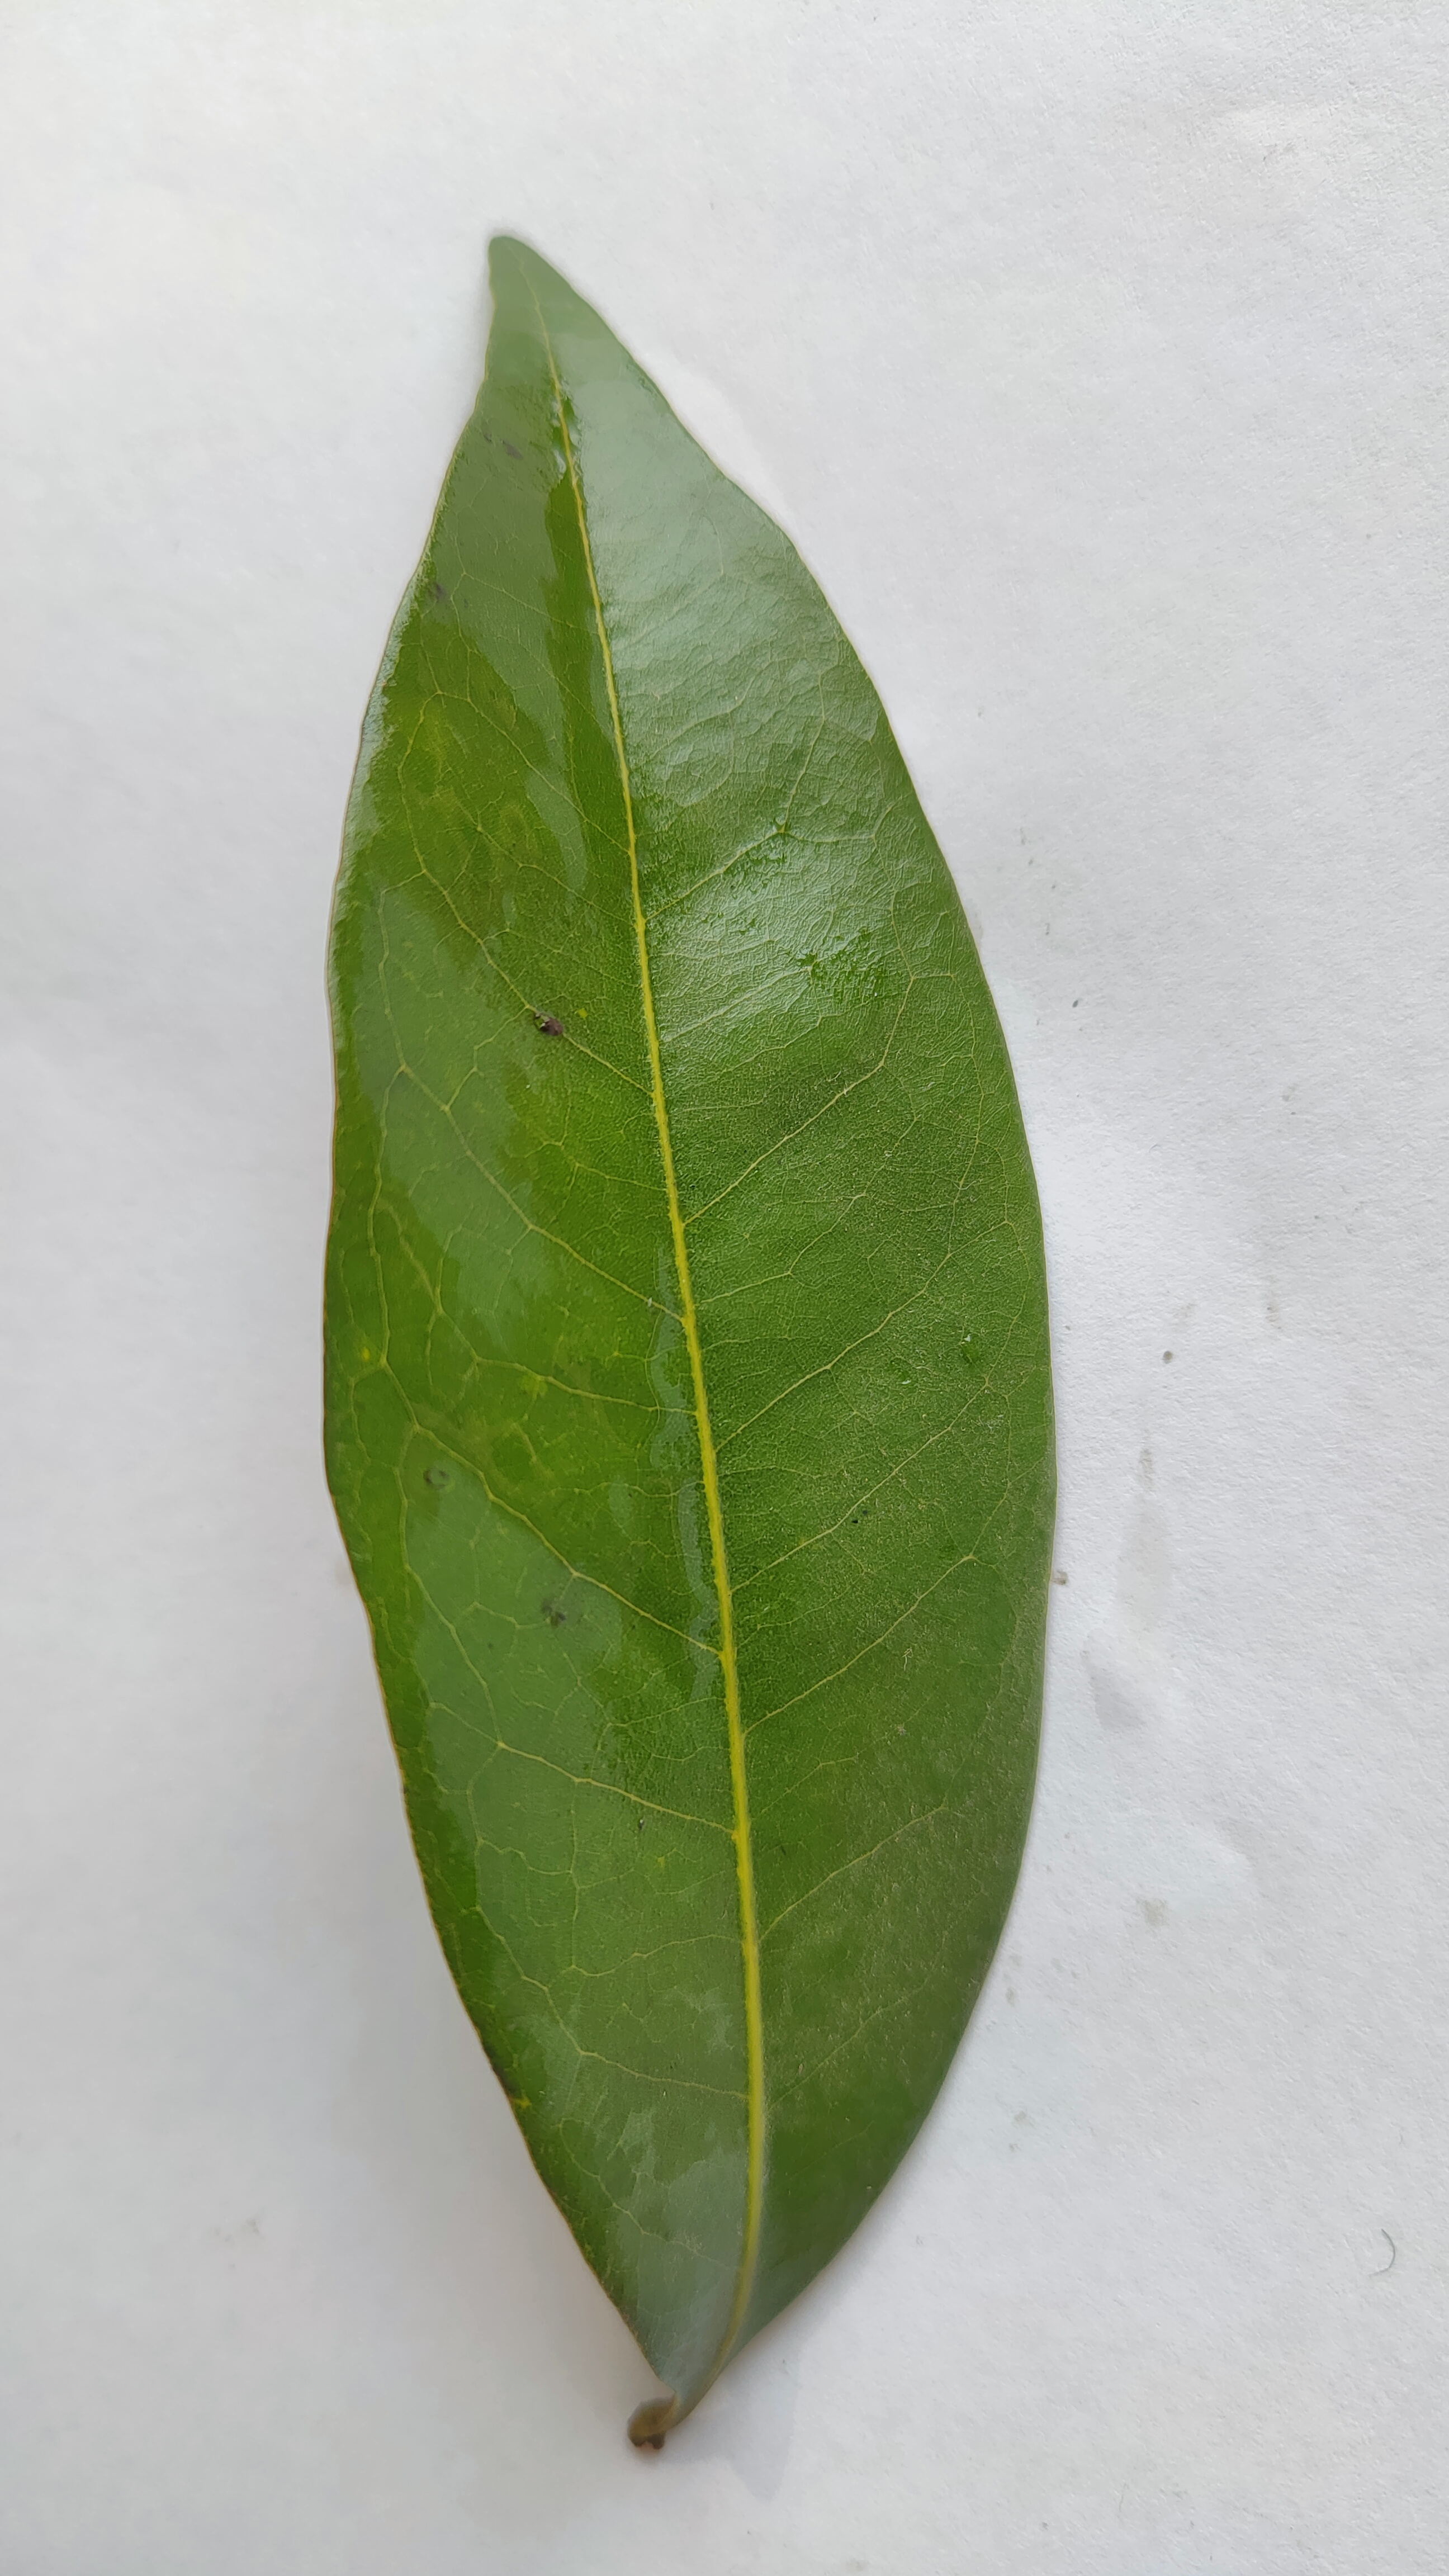
Leaf variety: Lychee